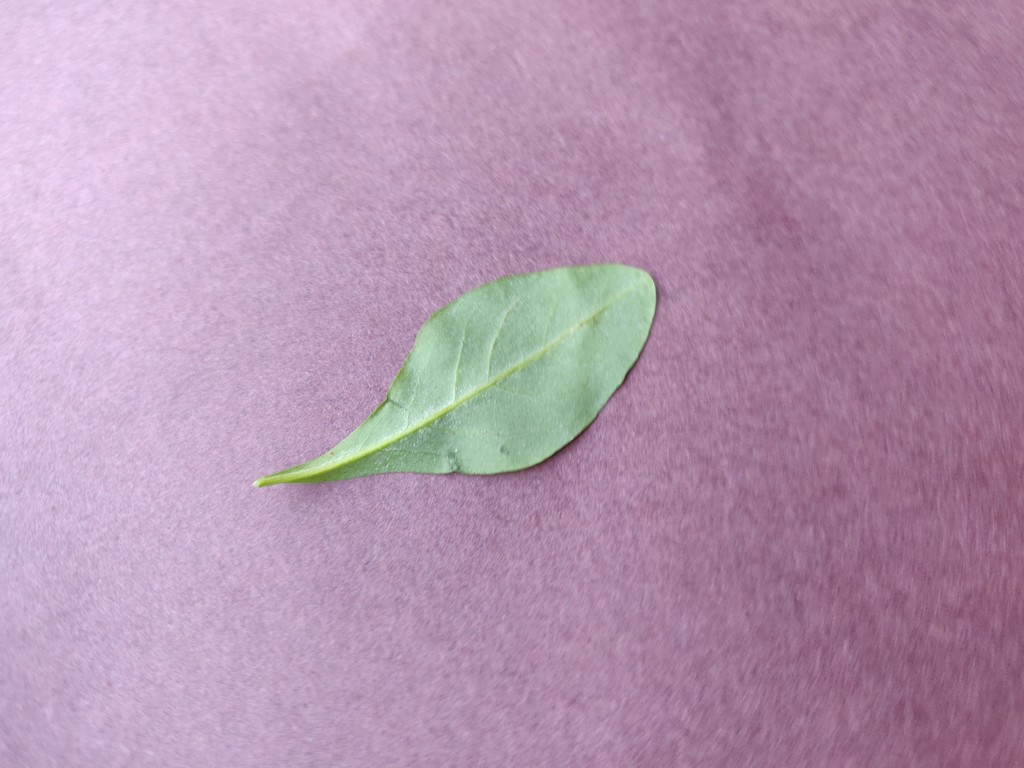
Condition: Healthy
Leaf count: single
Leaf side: back